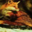
Label: fox